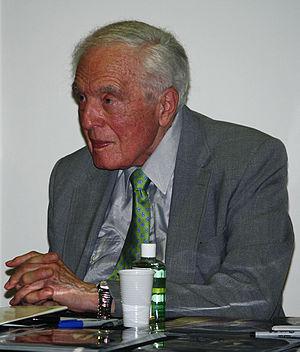
Lawrence Rory Guy dit Angus Scrimm, est né le 19 août 1926 à Kansas City, et mort le 9 janvier 2016 à Los Angeles. Il s'est rendu célèbre à partir de 1979 dans le rôle-clef du Tall Man, le croque-mort dans la série de films d'horreur Phantasm de Don Coscarelli.